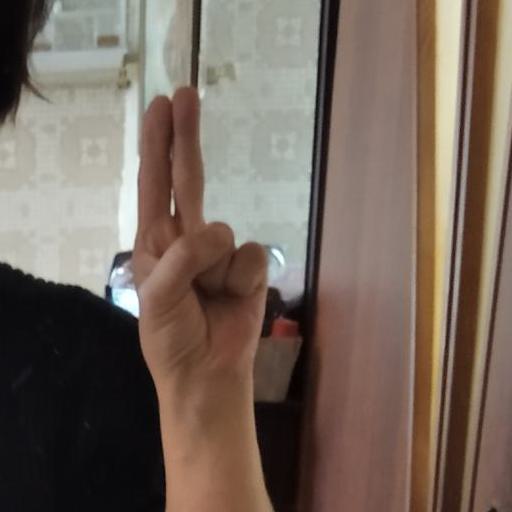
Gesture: two_up